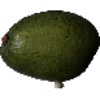
Label: Avocado 1